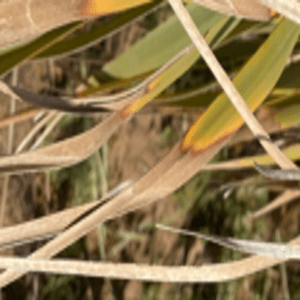
Label: Potassium Deficiency